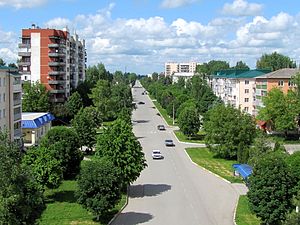
Majskij
Gade i Majskij
Majskij er en by i Republikken Kabardino-Balkaria i Rusland. Den ligger omkring 40 km nordøst for republikkens hovedstad Naltsjik. Den har et areal på 7 km², og en befolkning på 27.301 mennesker, og ligger i en højde på 210 moh.